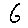
Label: 6